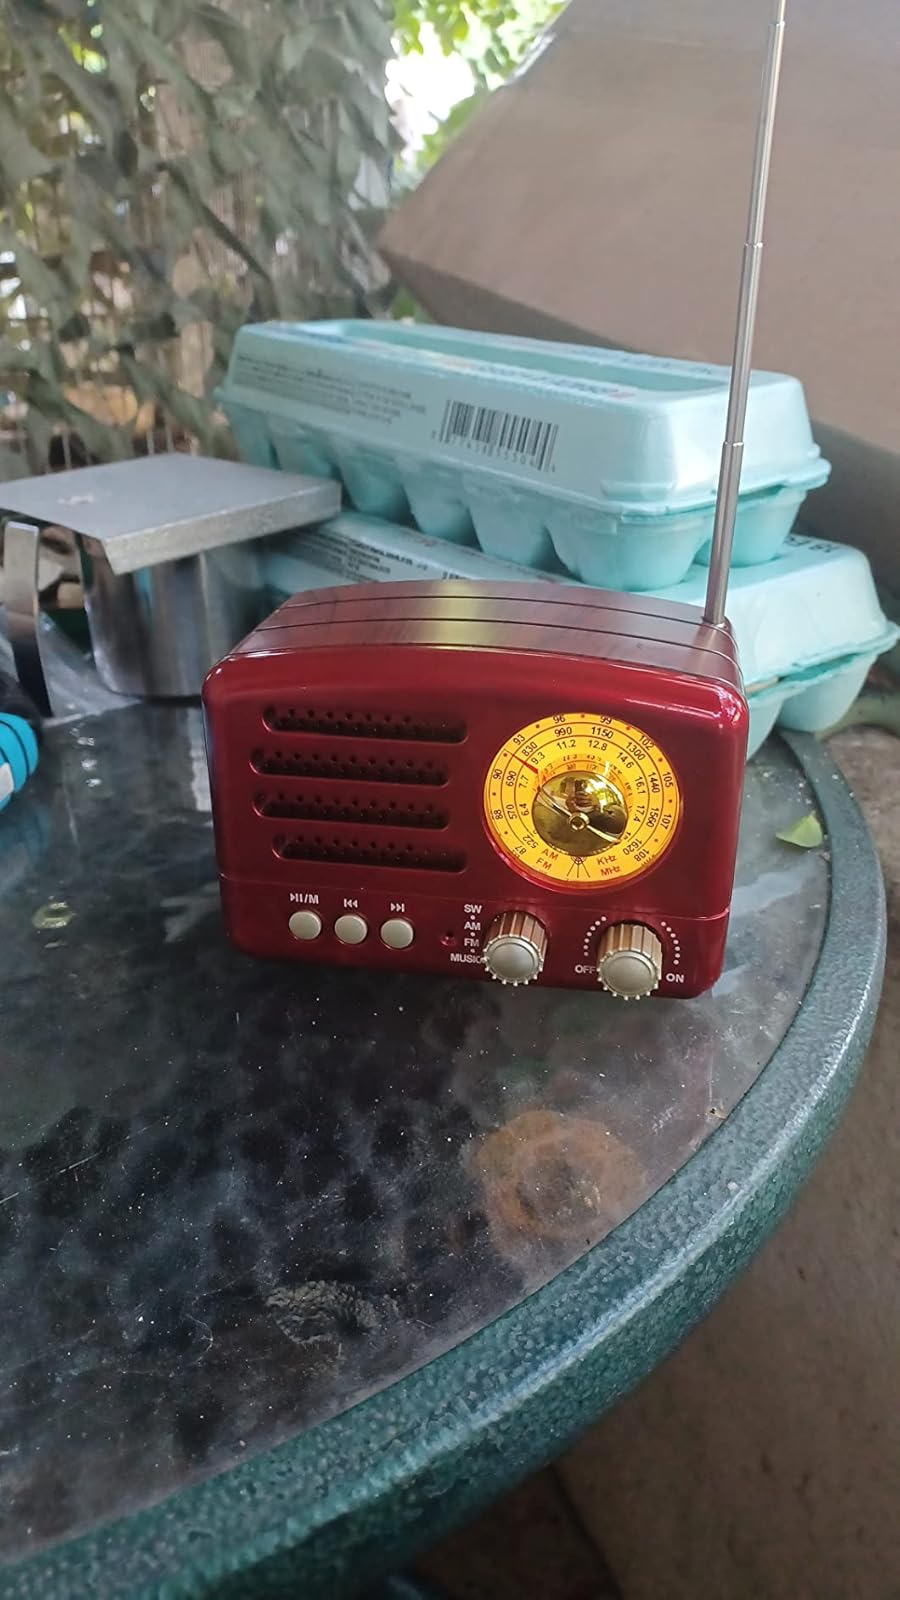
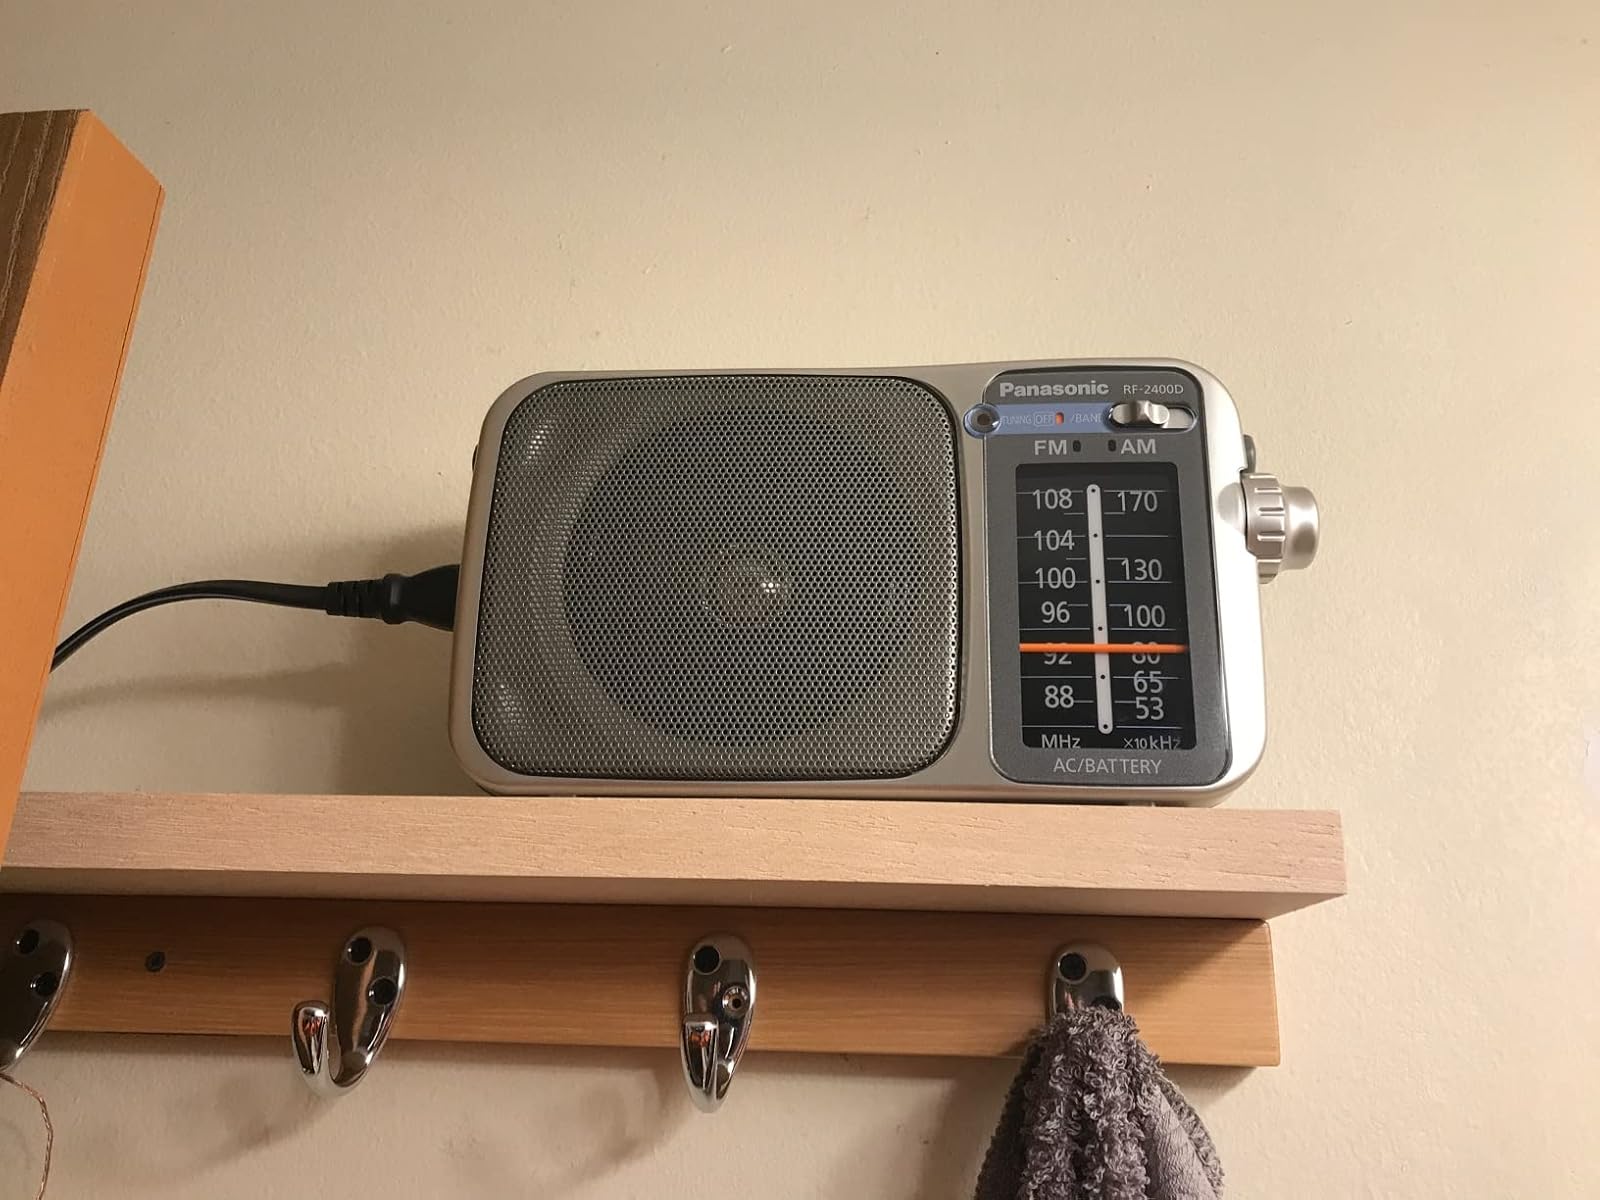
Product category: radio
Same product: no